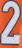
Number: 2